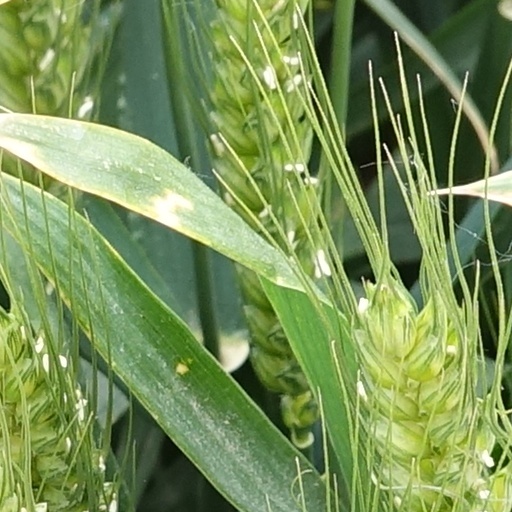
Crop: wheat